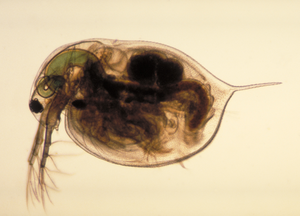
Les cladocères ou puces d'eau sont de petits crustacés aquatiques, dont le nombre de segments est très réduit, avec un thorax et abdomen fusionnés. Une carapace simple repliée de part et d'autre de la ligne dorsale les recouvre. Leurs déplacements natatoires, saccadés, sont permis par les mouvements des antennes très développées.